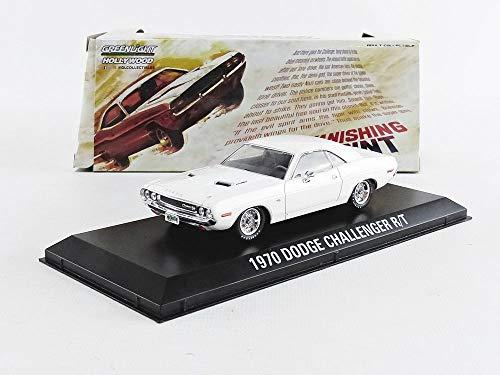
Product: Greenlight 86545 1: 43 Vanishing Pt. (1971) - 1970 Dodge Challenger R/T Die-Cast Vehicle, Multicolor
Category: Toys & Games | Play Vehicles | Die-Cast Vehicles
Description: Detailed die-cast replicas.
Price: $16.95
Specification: ProductDimensions:6x3x3inches|ItemWeight:4ounces|ShippingWeight:4ounces(Viewshippingratesandpolicies)|ASIN:B07N9253HC|Itemmodelnumber:86545|Manufacturerrecommendedage:3months-8years